Gellenstrom

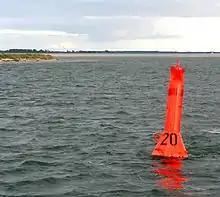
Buoy no. 20 in the Gellenstrom and the southern tip of the Gellen peninsula

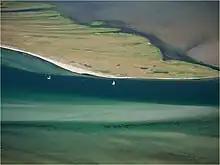
The Gellenstrom, a shipping channel south of the peninsula of Gellen which lies in the south of the island of Hiddensee

The Gellenstrom is a shipping channel in the Baltic Sea and forms the northwestern access to the ports of Stralsund and Strelasund. It is located in the Baltic Sea west of the peninsula of Gellen which gives it its name and which forms part of the island of Hiddensee. In addition, it is the main route from the Darss-Zingst Bodden Chain to the Baltic.